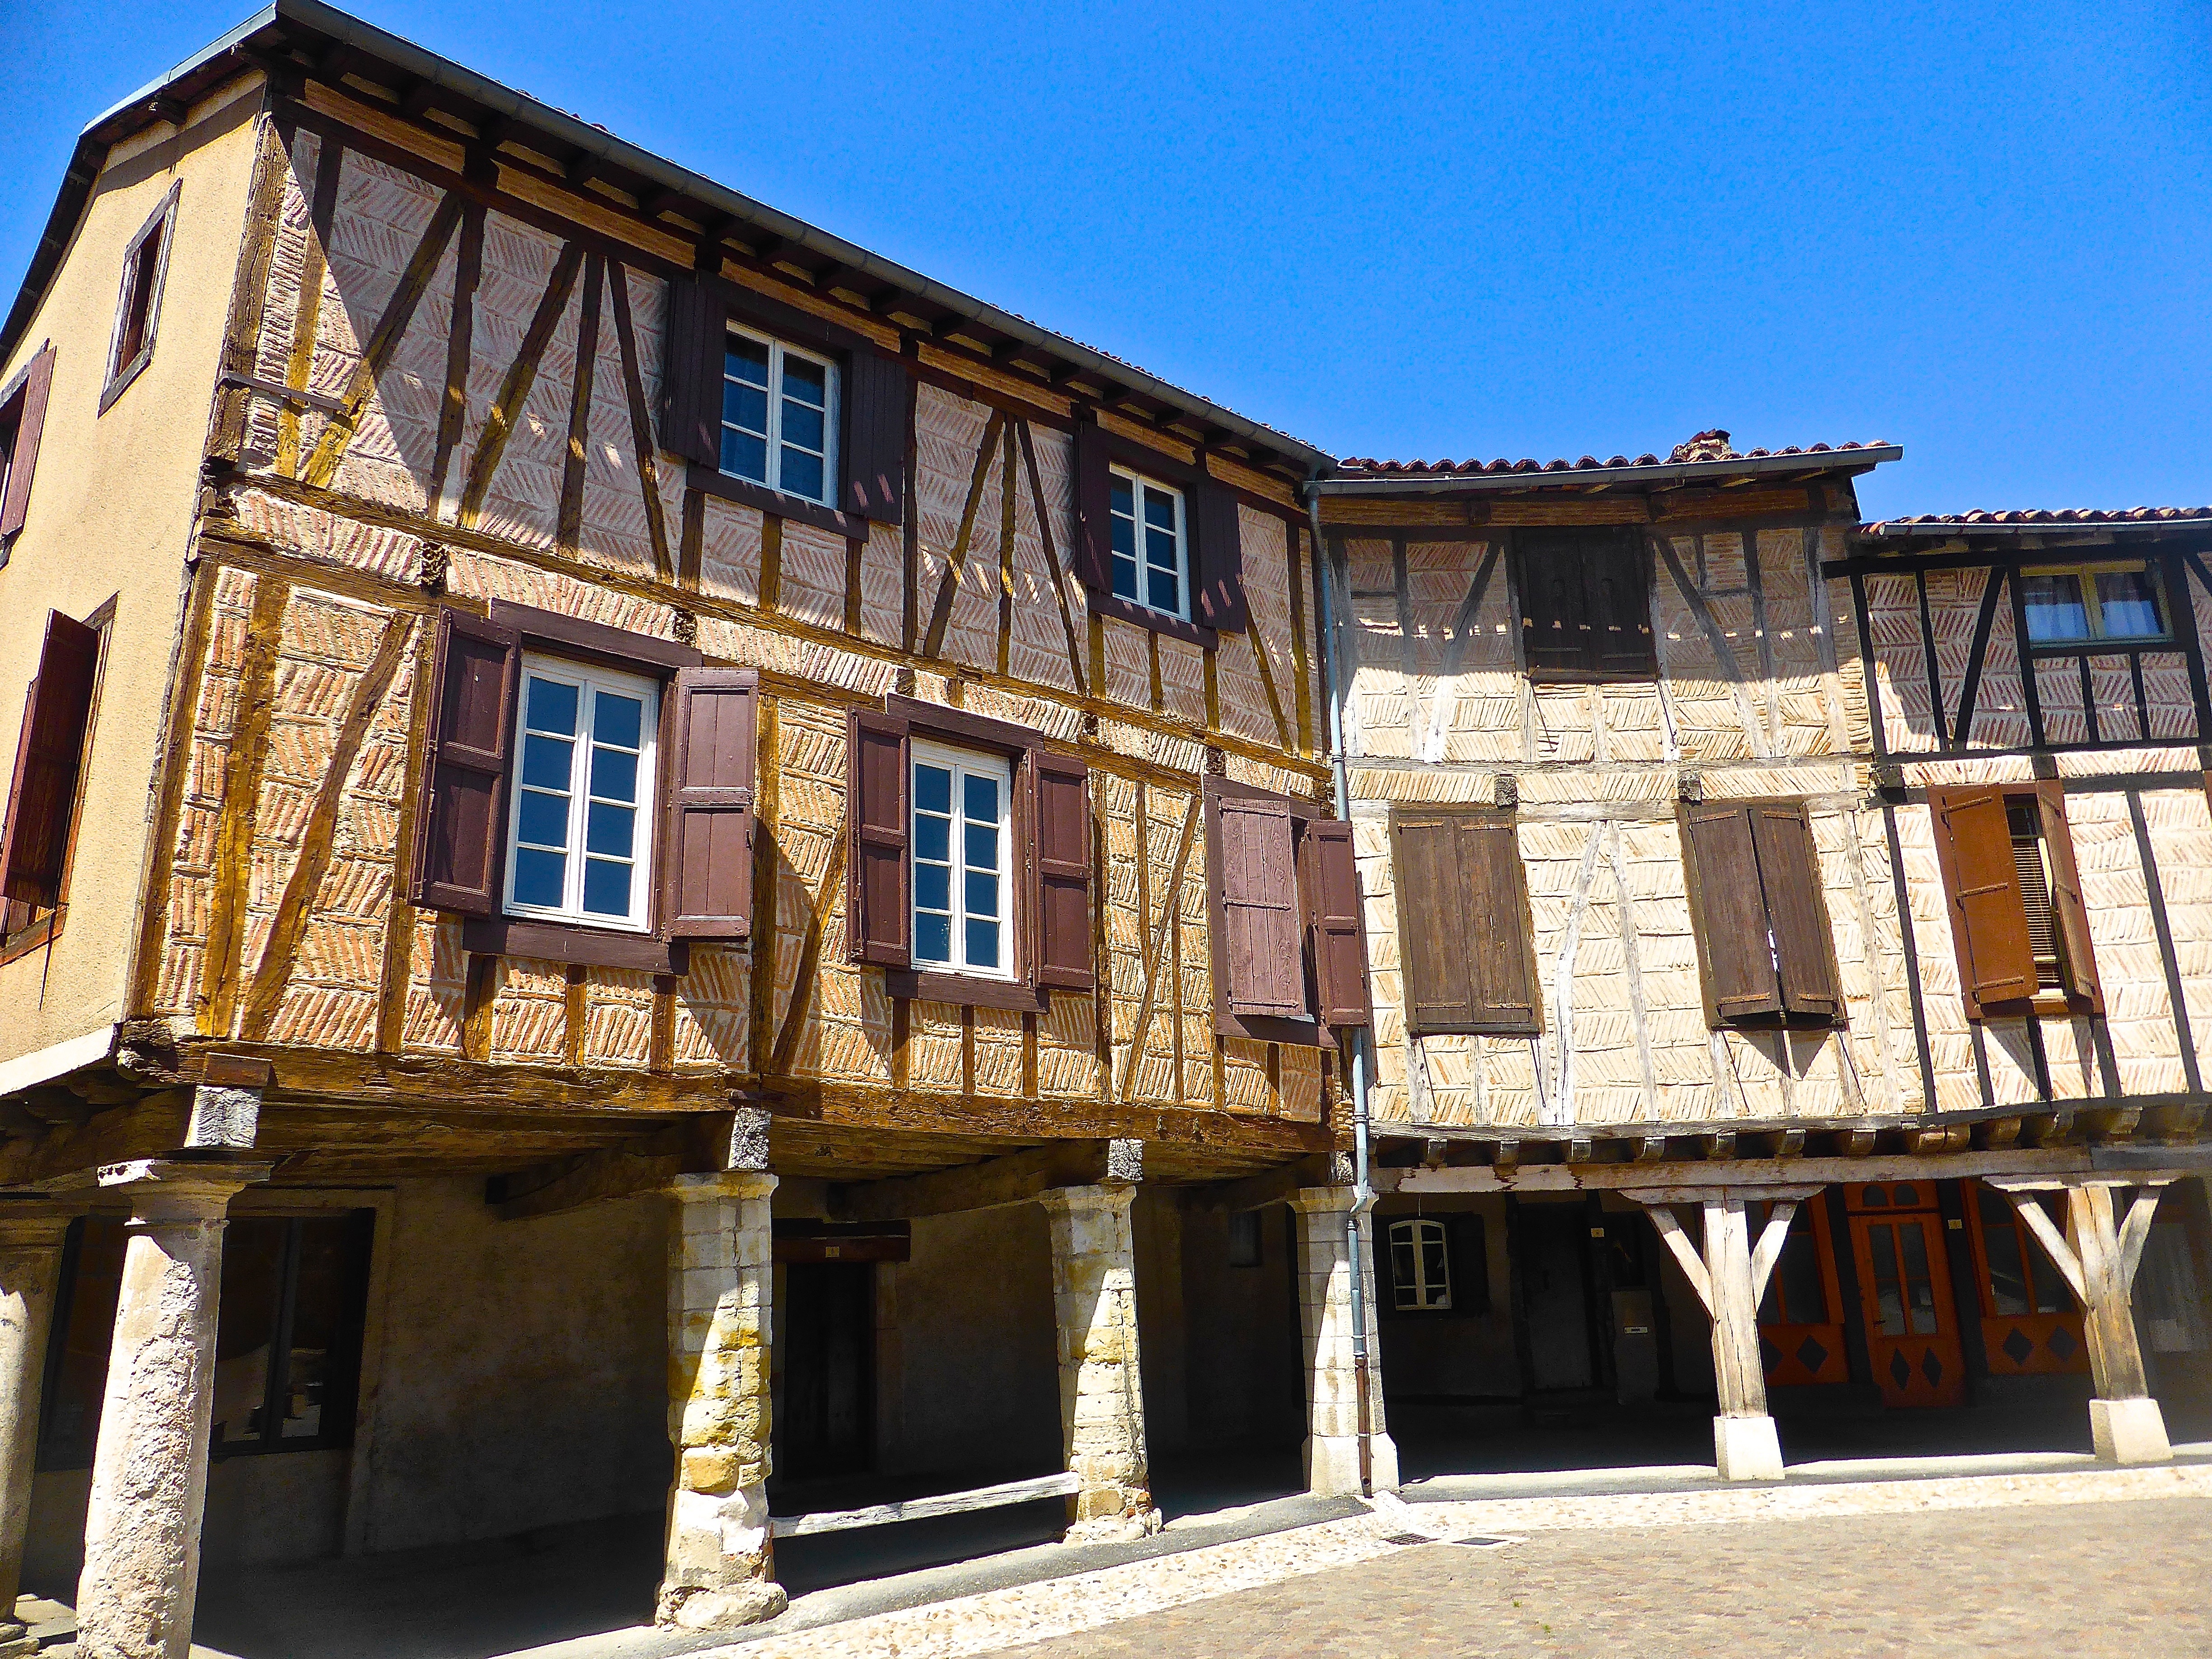
architecture, villa, house, window, town, building, old, home, cottage, facade, property, historic, apartment, heritage, estate, neighbourhood, real estate, half timbered, residential area